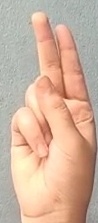
ASL sign: U